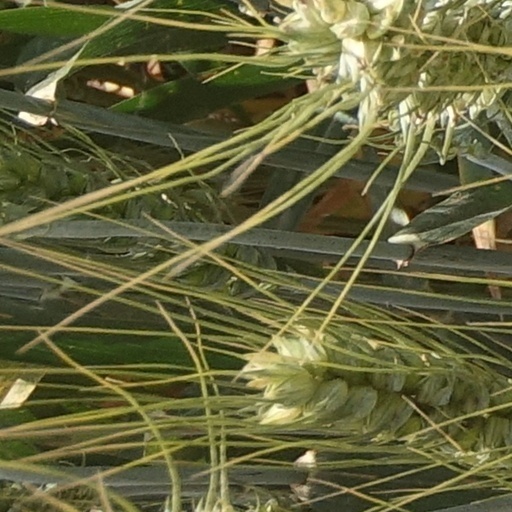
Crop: wheat